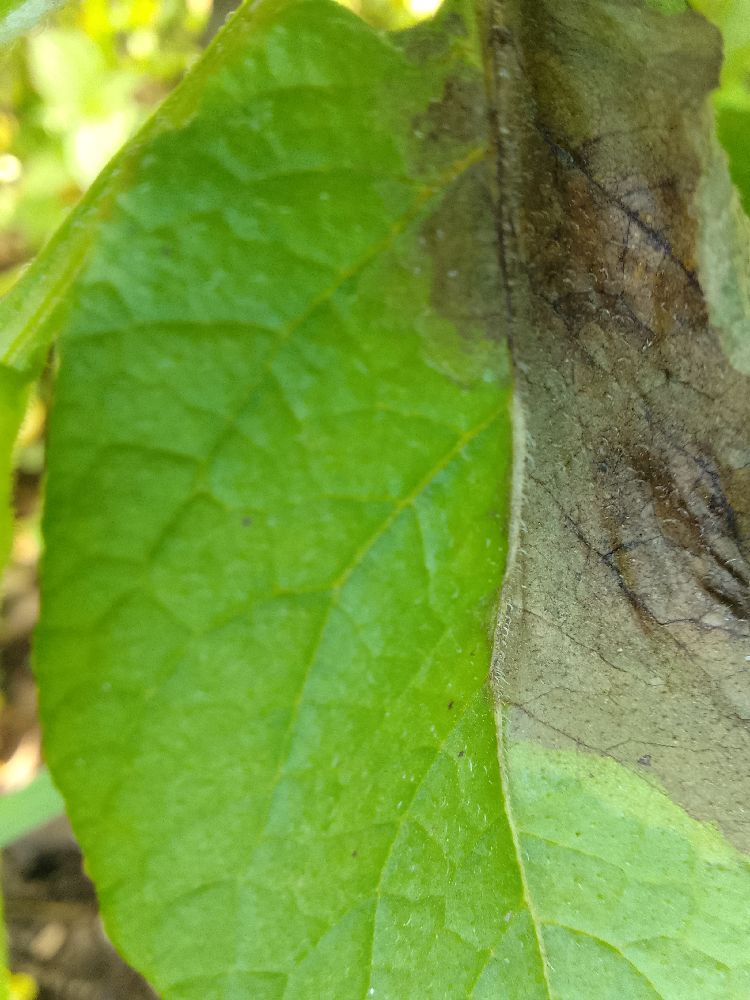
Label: Late blight